London Tradition

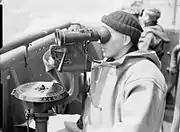
Duffle coat worn by the Royal Navy during the Second World War

In January 2001, Mamun Chowdhury and Rob Huson set up London Tradition. The company operates from a factory and design studio in Hackney Wick near the Olympic park, designing and manufacturing luxury duffle coats for export.